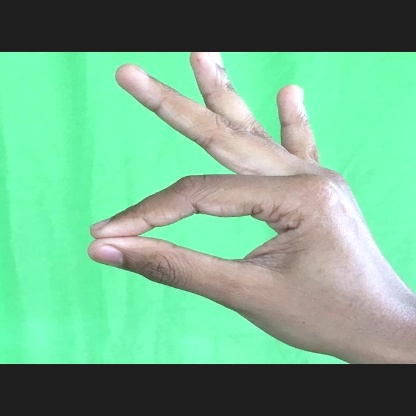
Mudra: Hamsasyam